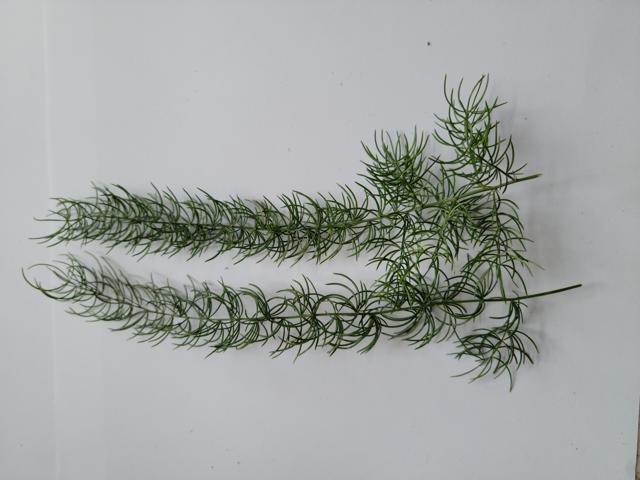
Plant: shotomuli